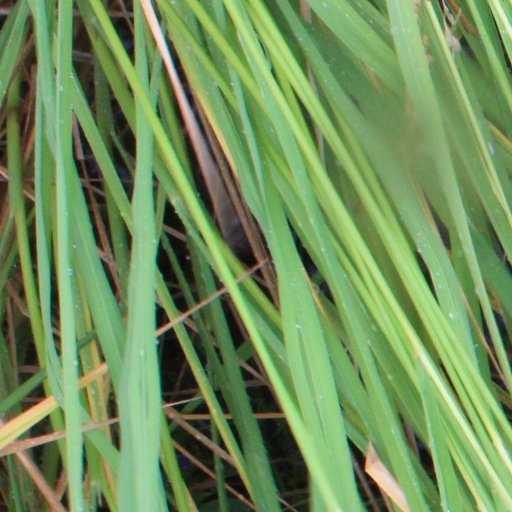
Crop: rice